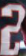
Number: 2